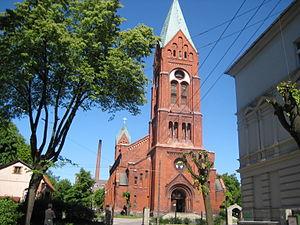
Tcherniakhovsk, anciennement Insterbourg, est une ville de l'oblast de Kaliningrad, en Russie. Sa population s'élevait à 38 571 habitants en 2013.